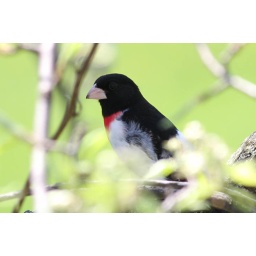
A male Rose-breasted Grosbeak that spent all day at the feeders and in the tree near the feeders. Kunkletown, PA.